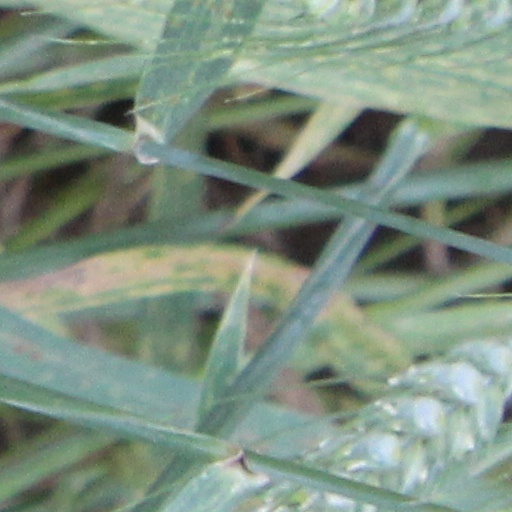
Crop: wheat